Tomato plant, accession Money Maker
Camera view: horizontal (90 deg, fisheye); turntable rotation: 0 degrees
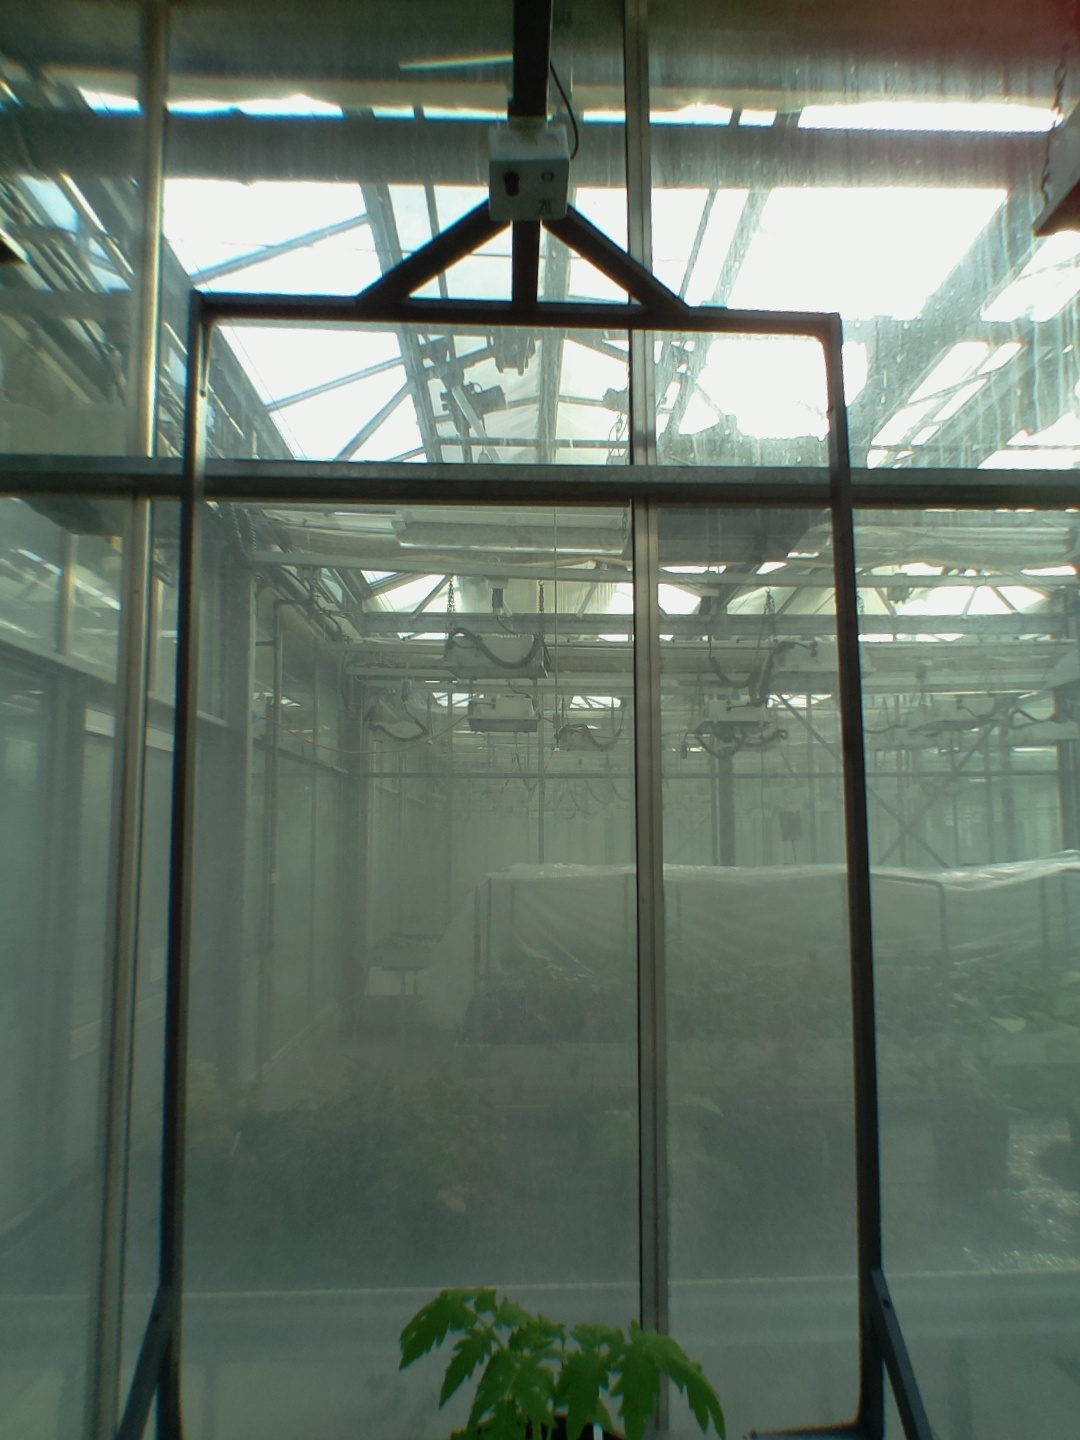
BBCH growth stage 13: 6 of true leaves visible